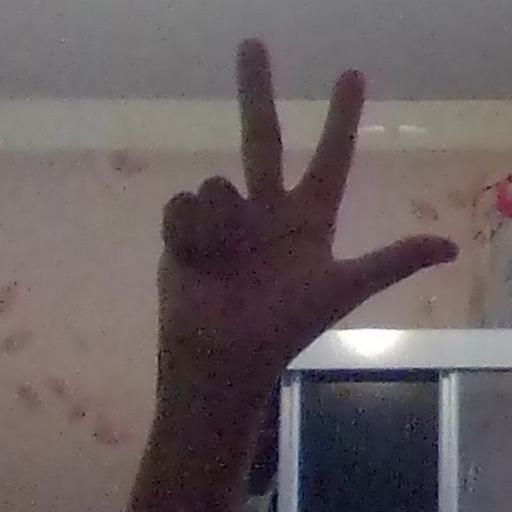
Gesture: three2